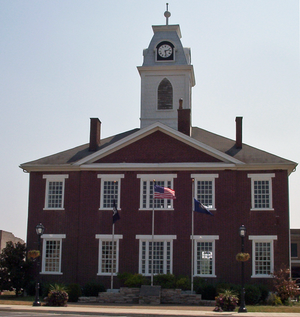
La ville d’Elkton est le siège du comté de Todd, dans l’État du Kentucky, aux États-Unis. Sa population s’élevait à 2 062 habitants lors du recensement de 2010, estimée à 2 136 habitants en 2016.